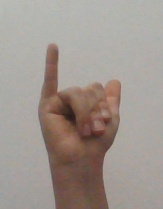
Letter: ya